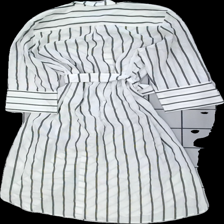
View: back
Type: Dress
Category: Ladies
Brand: Lindex
Colors: White, Black
Material: 100% visc
Pattern: Striped
Cut: Regular
Size: L
Season: All
Price range: 50-100
Recommended usage: Reuse